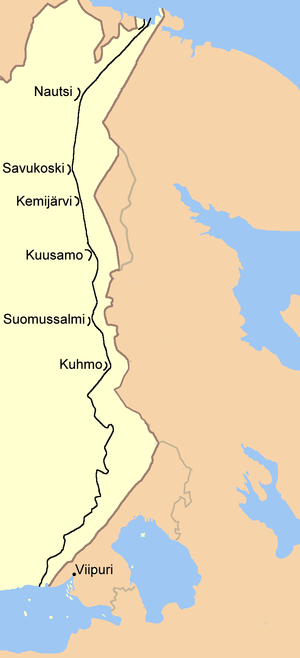
Salpalinjen
Salpalinjens forløb
Salpalinjen eller som den officielt hed Suomen Salpa – Finlands lukke – er en forsvarslinje bestående af bunkers, som blev bygget i tiden mellem Vinterkrigen og Fortsættelseskrigen under 2. Verdenskrig for at forsvare Finland mod en mulig sovjetisk invasion. Linjen strækker sig 1.200 km fra den Finske Bugt til Petsamo i det nordlige Finland – nu Pechengsky, Rusland). Linjen blev aldrig afprøvet i kamp, fordi Vyborg–Petrozavodsk Offensiven i 1944 blev stoppet ved VKT-linjen på det Karelske næs. Befæstningerne på Salpalinjen var meget stærkere end Mannerheimlinjen.